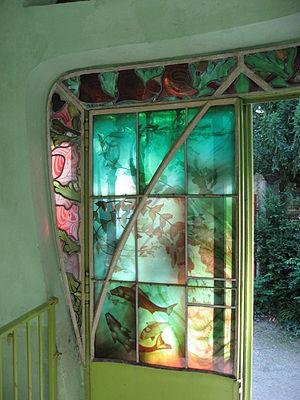
Jacques Gruber, né le 25 janvier 1870 à Sundhouse et mort le 15 décembre 1936 à Paris, est un maître verrier et ébéniste français.
Le vitrail est une composition de verre formée de pièces de verre. Celles-ci peuvent être blanches ou colorées et peuvent recevoir un décor. Le mot vitrail désigne une technique tandis que la fermeture d'une baie fixe avec du verre s'appelle une verrière.